Ivan Dmitriev

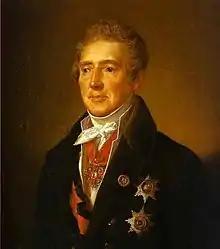
Portrait of I. I. Dmitriyev by Vasily Tropinin. 1835.

Ivan Ivanovich Dmitriev was a Russian statesman. He was also a poet associated with the sentimentalist movement in Russian literature.